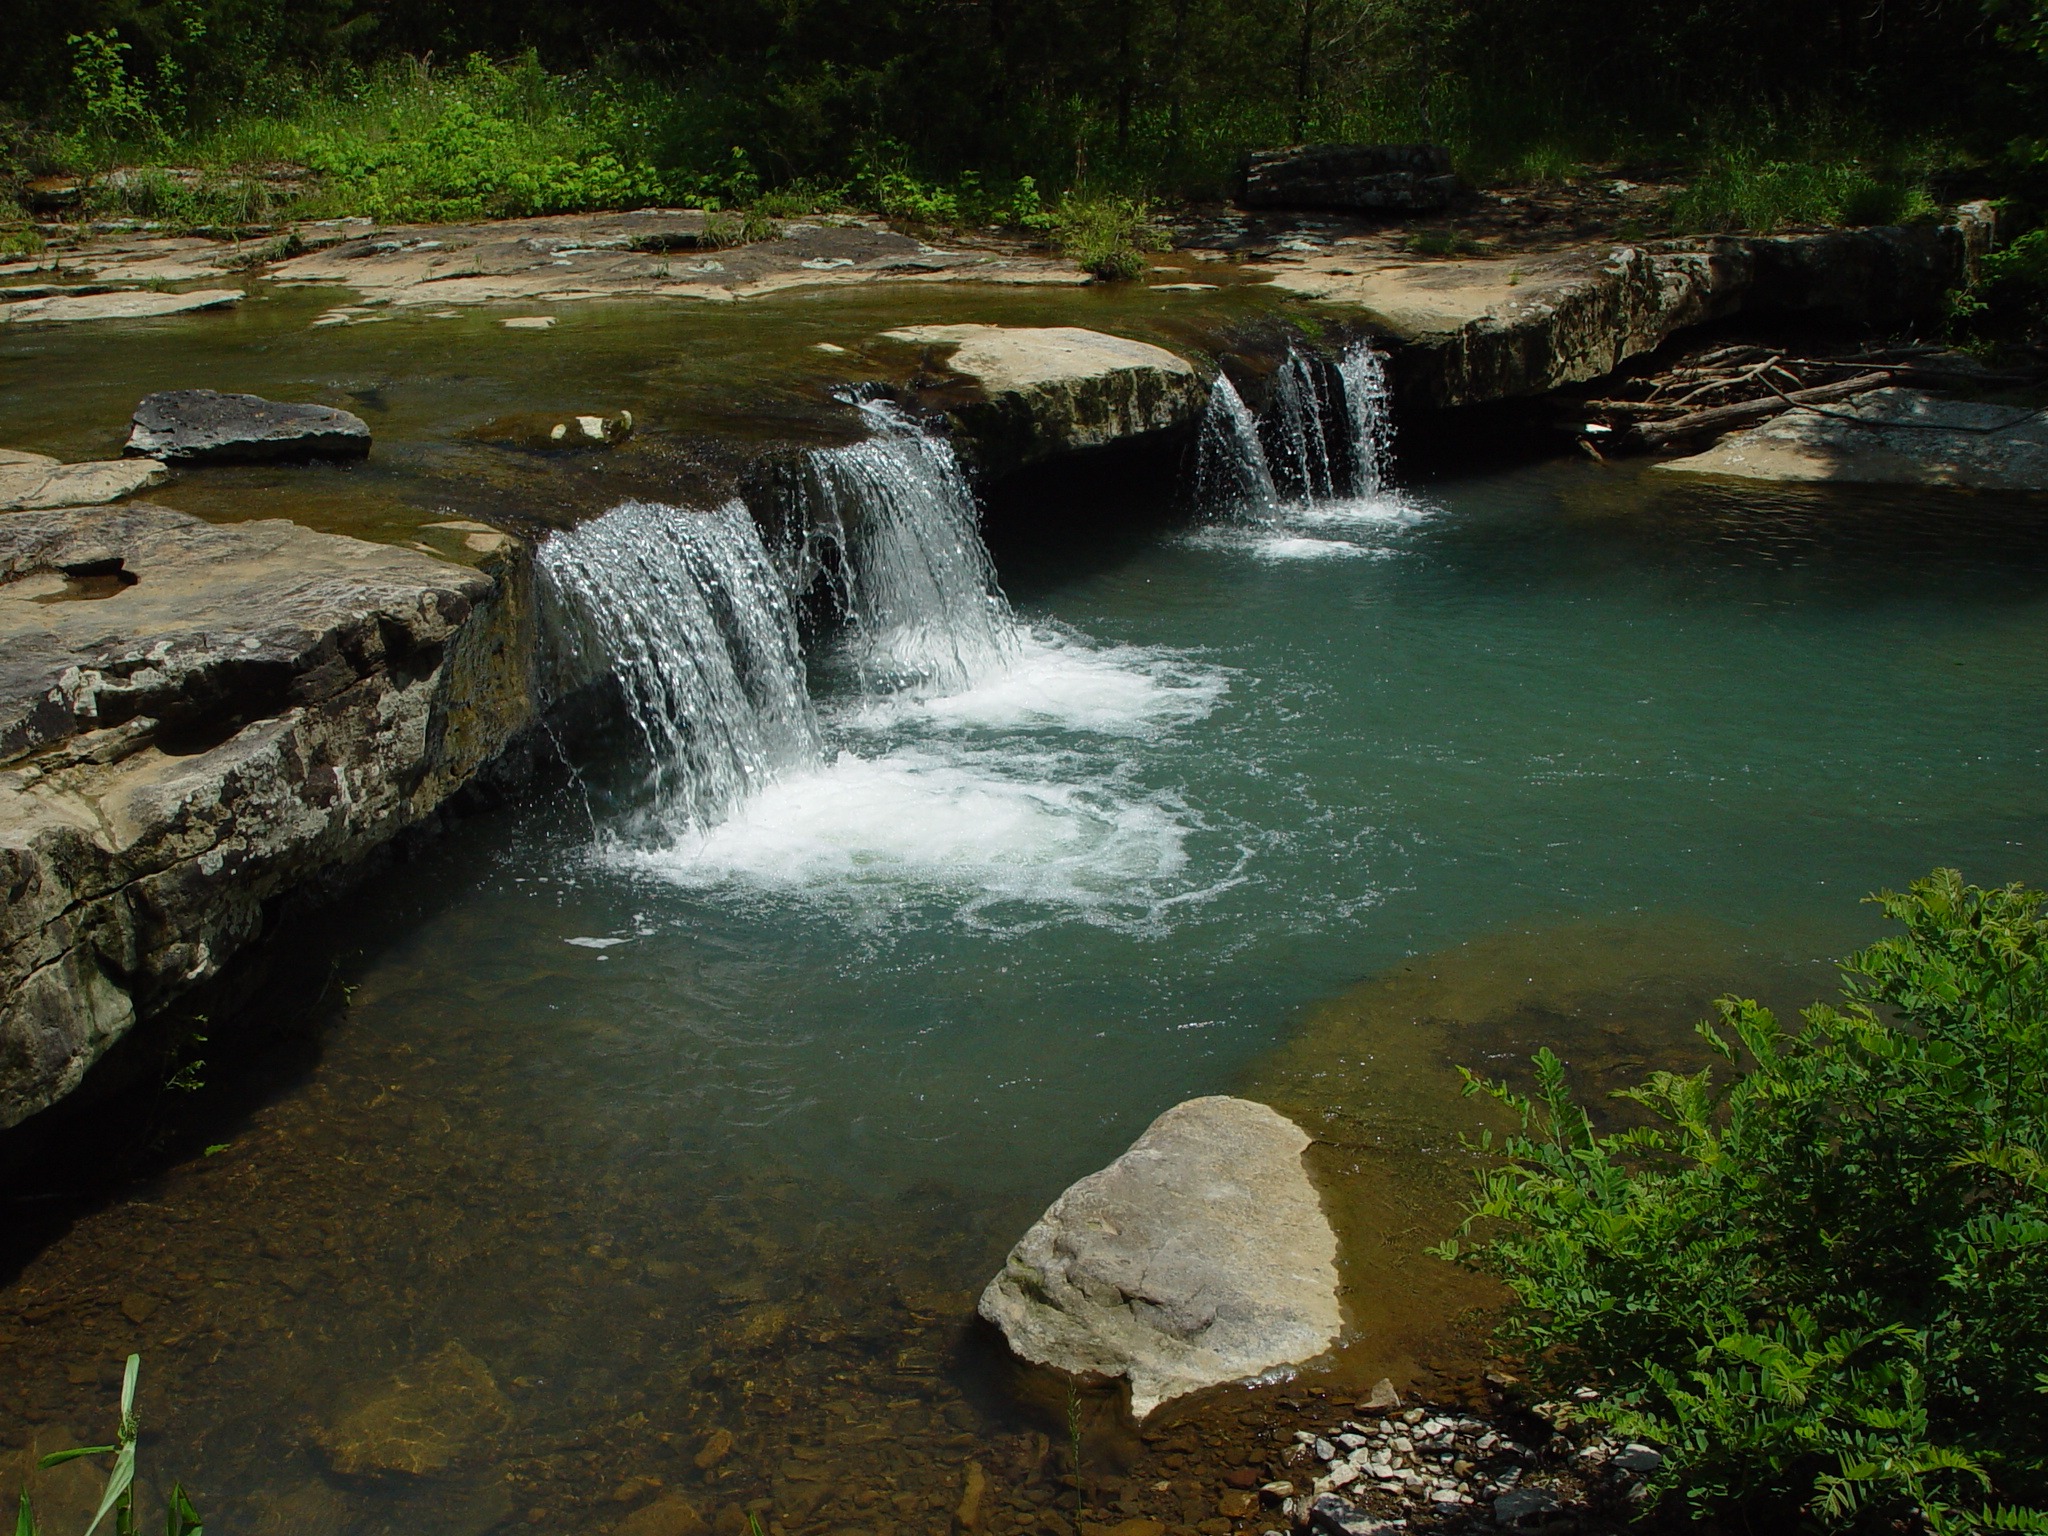
water, nature, rock, waterfall, creek, wilderness, river, stream, usa, rapid, body of water, water feature, watercourse, ozark, stage coach, butterfield trail, strickler, washington county